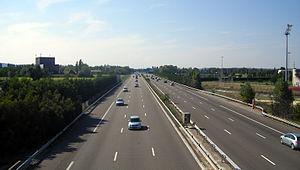
L'autoroute A7 est une autoroute française qui prolonge l'autoroute A6 dans le quartier de Perrache à Lyon jusqu'à Marseille sur 312 km.